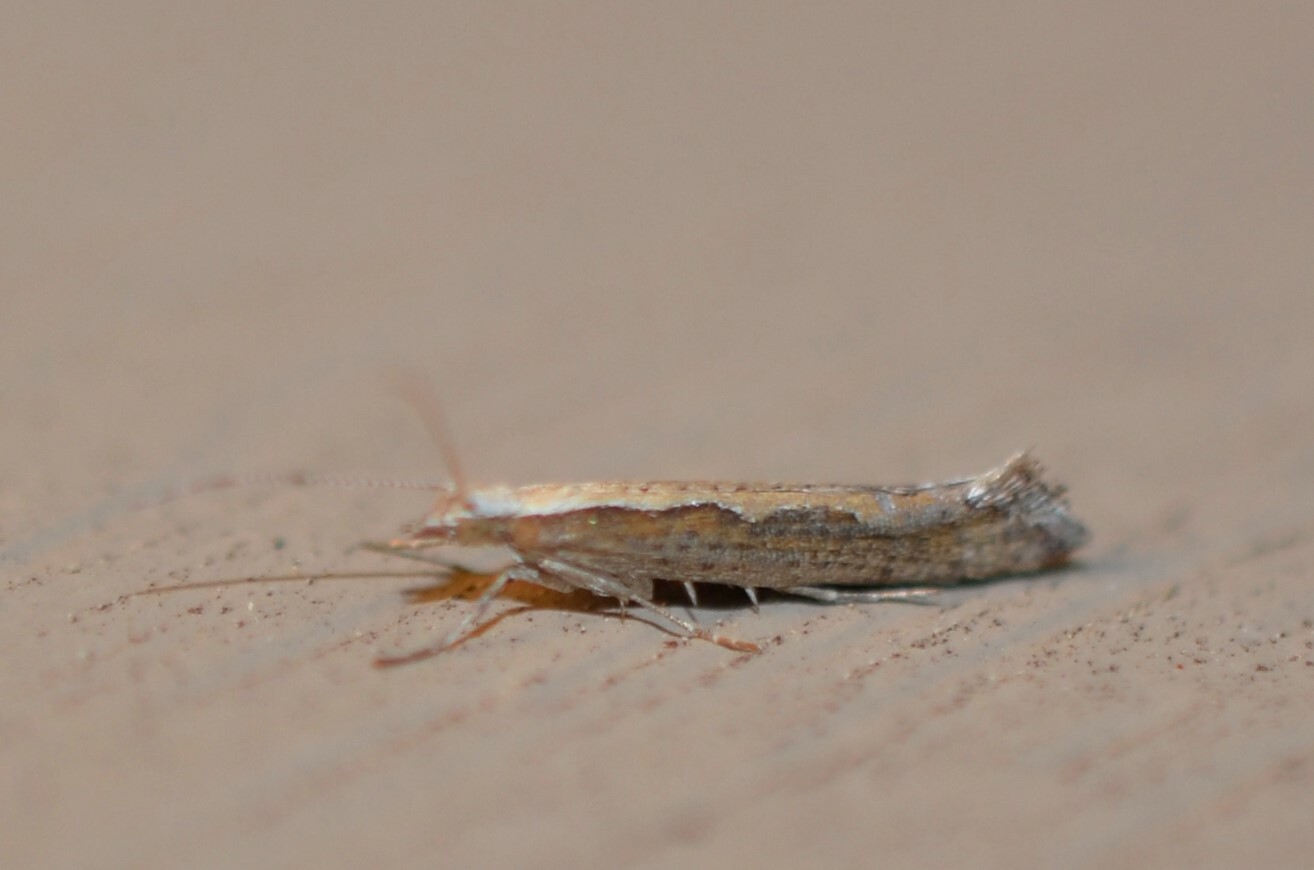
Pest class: diamondback_moth